Palgrave Commission

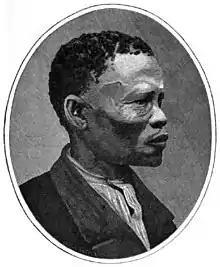
Jan Jonker Afrikaner, warlord and powerful leader of the Afrikaans-speaking Oorlam people.

Palgrave undertook a total of 5 commissions to South West Africa, of which the first were the biggest.